Piotr Polk

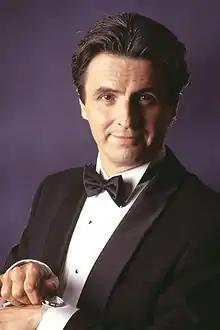
Polk in 2008

Piotr Polk (born 22 January 1962 in Kalety) is a Polish actor and singer. He portrayed Leo Rosner in the 1993 American film "Schindler's List". He appeared in the comedy television series "Bao-Bab, czyli zielono mi" in 2003. He portrayed Paul Sheldon in a 2017 stage version of "Misery".